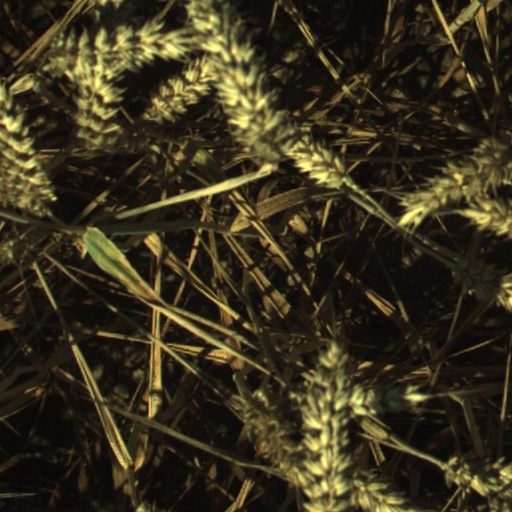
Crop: wheat